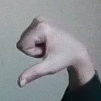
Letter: waw